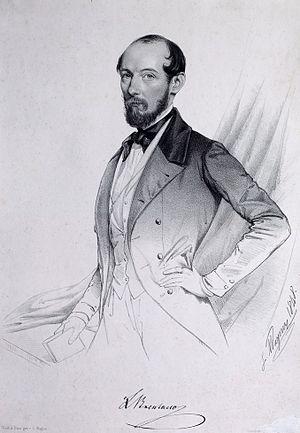
Lorenz Peter Carl Brentano était un avocat, journaliste, diplomate et homme politique germano-américain. Président du gouvernement provisoire de l'éphémère République badoise, il s'exila aux États-Unis d'Amérique, où il poursuivit sa carrière politique en tant que républicain.
La campagne pour la Constitution du Reich est une tentative de Révolution allemande lancée afin d'imposer la ratification de la Constitution de Francfort aux États de la confédération germanique ne l'ayant pas encore signée.